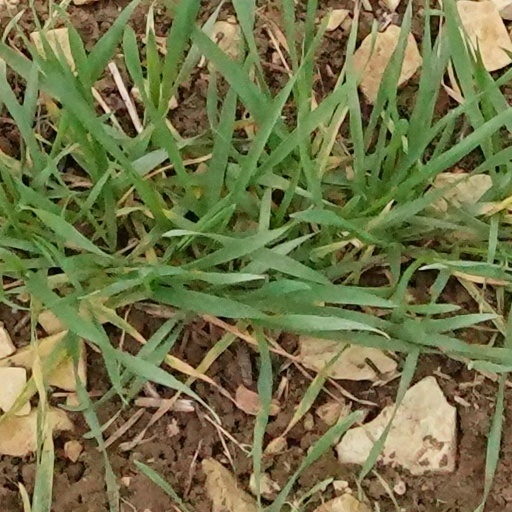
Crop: wheat